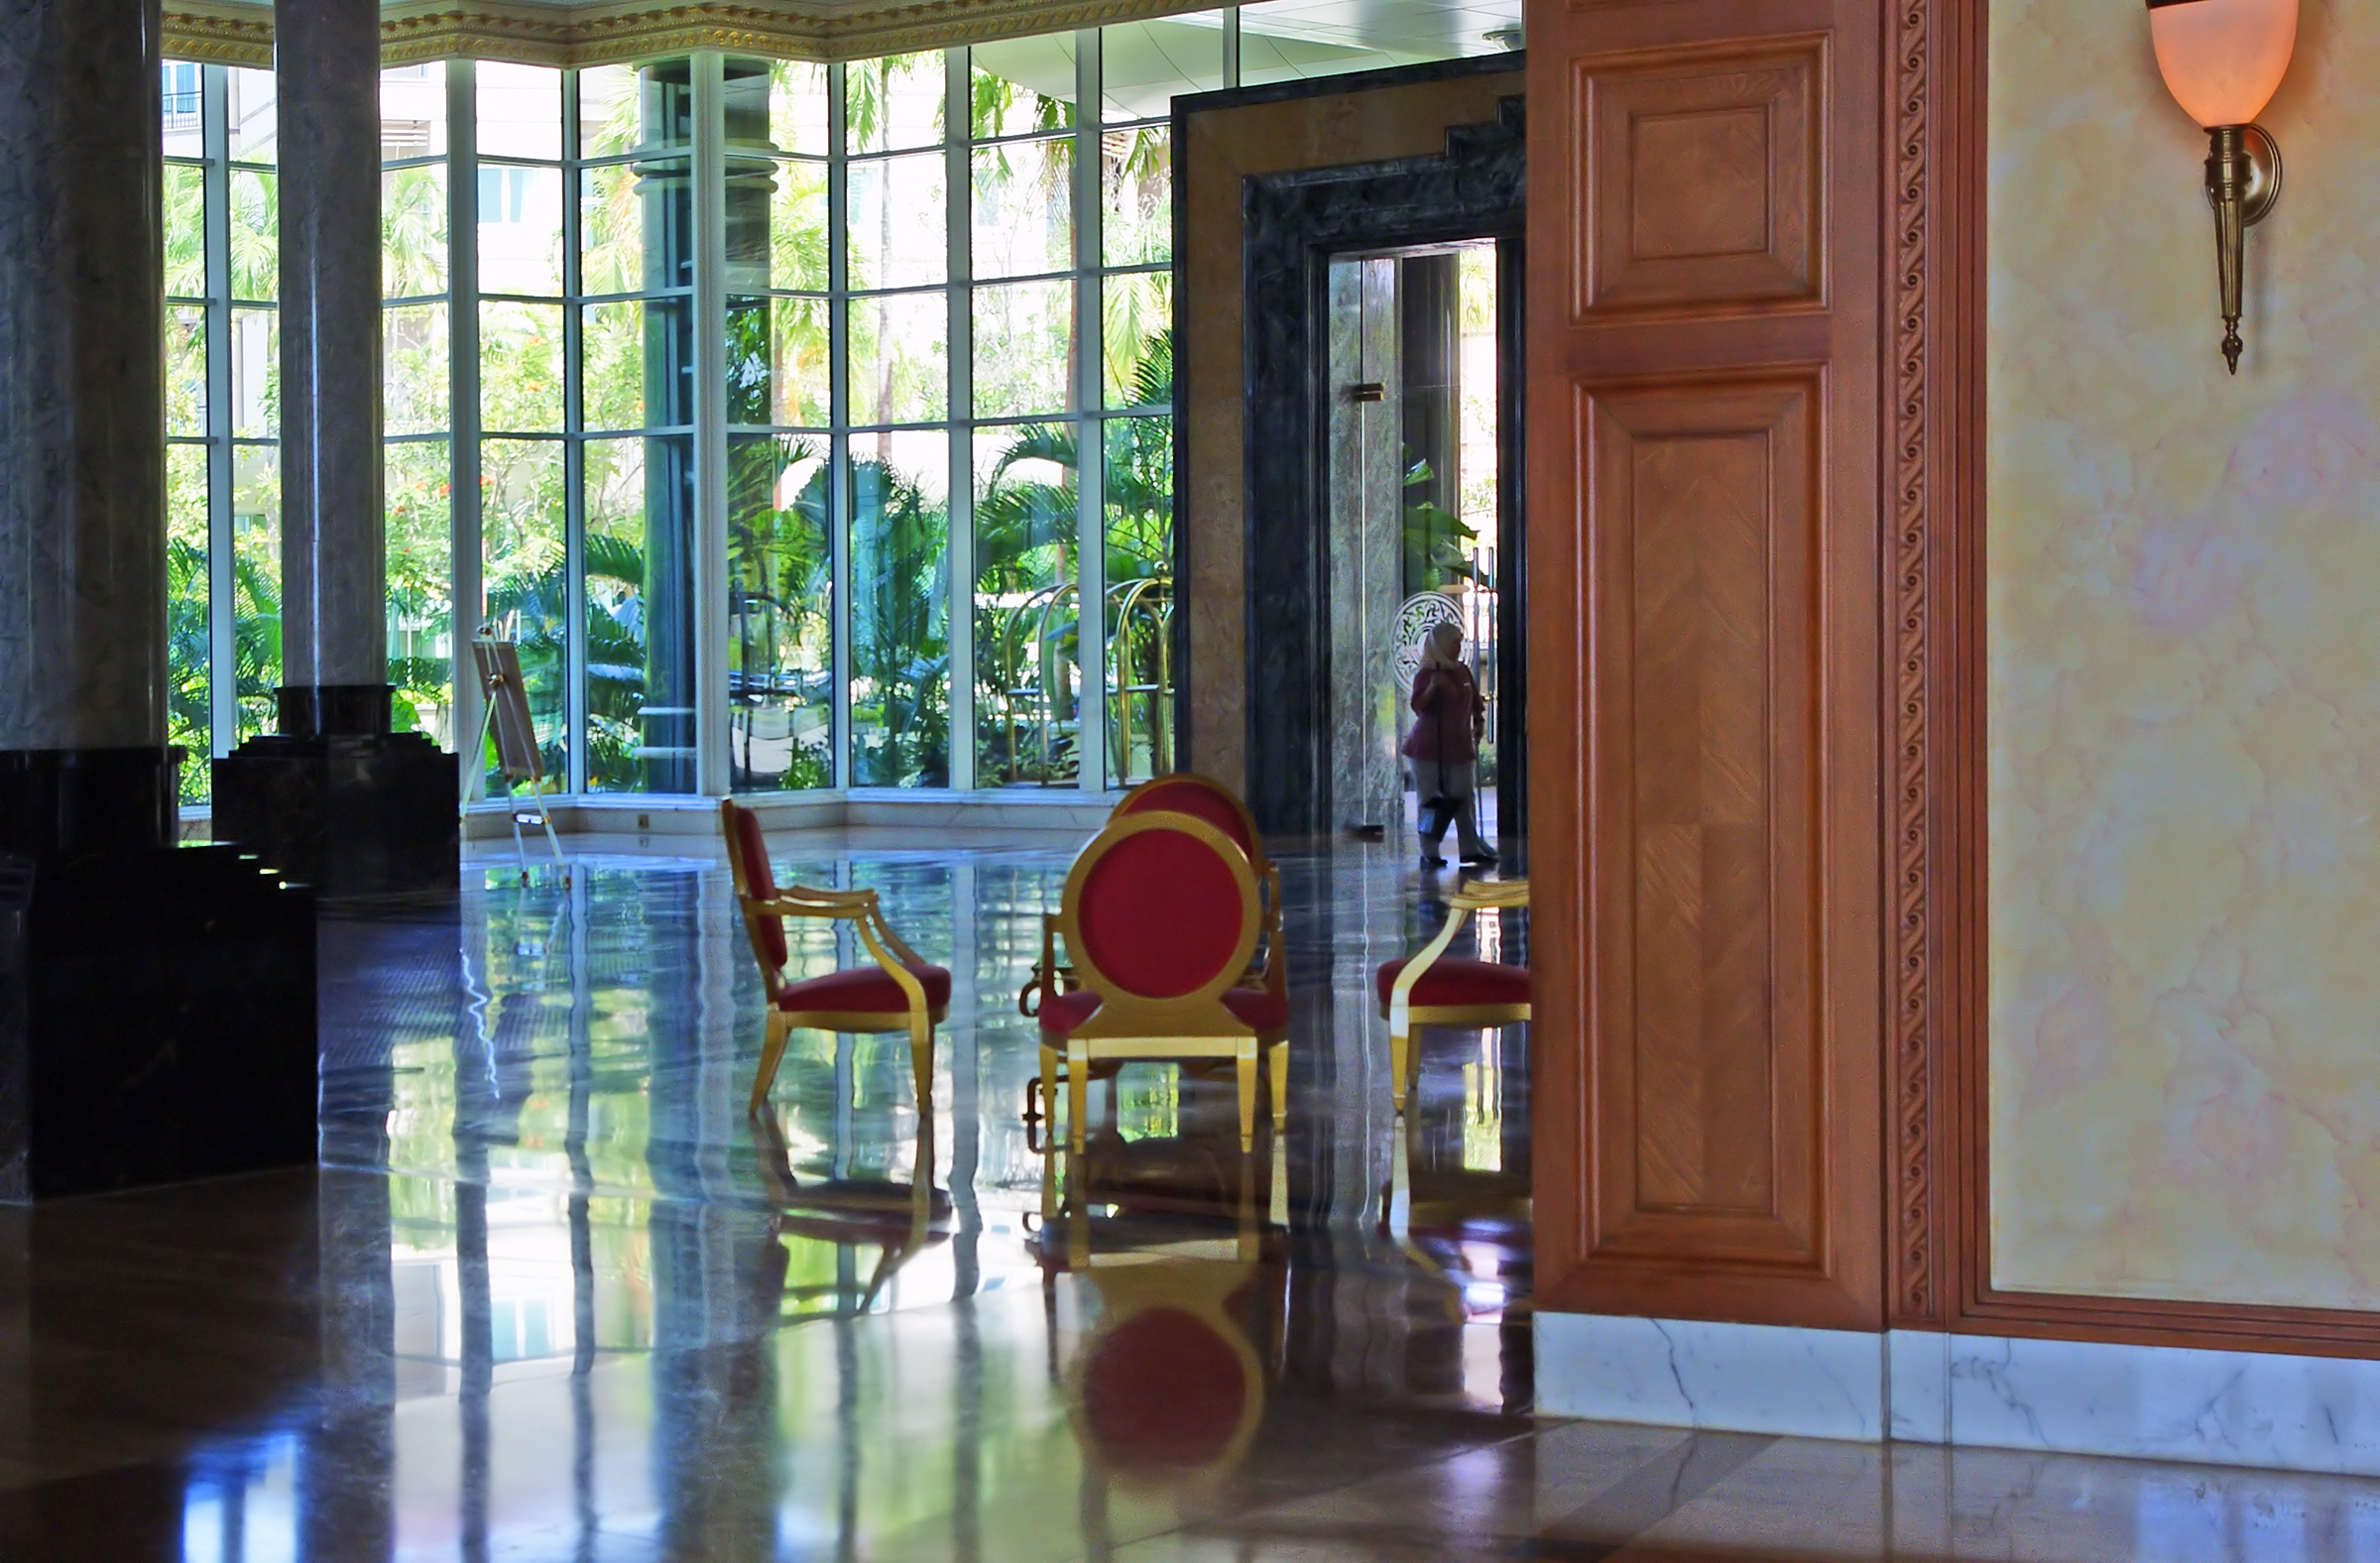
architecture, wood, house, floor, window, glass, home, cottage, property, room, door, apartment, interior design, design, estate, brunei, real estate